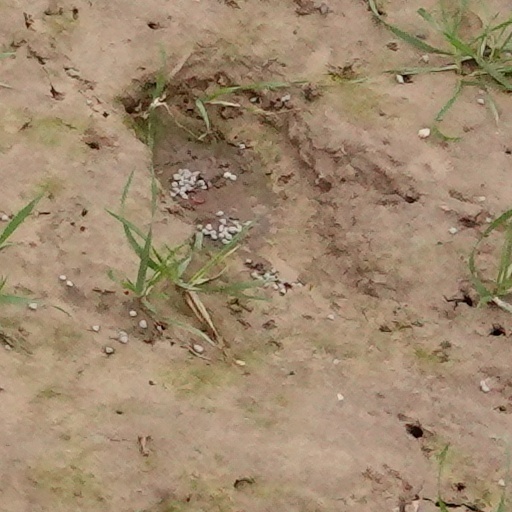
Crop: wheat